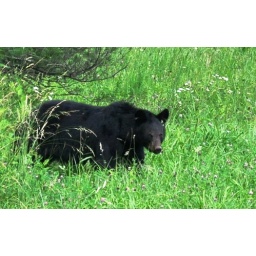
black bear in great smoky mountains national park